Fred Dean

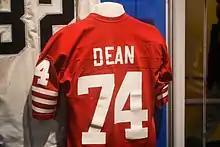
Dean's uniform with the San Francisco 49ers at the Pro Football Hall of Fame

Dean ended his NFL career with 93 unofficial sacks, according to the Professional Football Researchers Association. Dean was inducted into the Pro Football Hall of Fame in 2008, when his bust, sculpted by Scott Myers, was unveiled. He was also named to both the Chargers' 40th and 50th anniversary teams and inducted into the Chargers Hall of Fame.